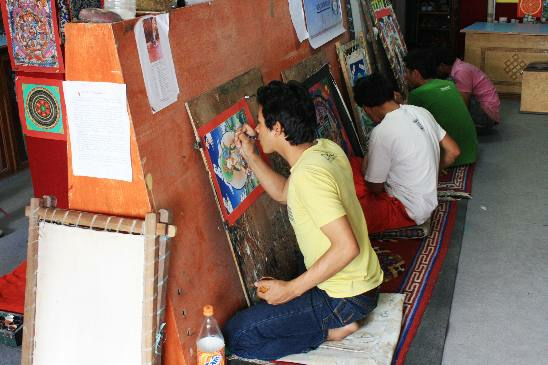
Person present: Yes